Five Mile Prairie, Spokane

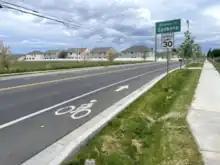
Spokane city limits on Five Mile Road

The Five Mile Prairie is almost an island of the Columbia Plateau surrounded by lowlands cut by the Spokane River and Little Spokane River. Surrounded by cliffs to the north, east, and west, the 3400-acre prairie sits atop a high circular table or mesa of basalt rock looking over the city below. The south-facing slopes of the Five Mile Prairie neighborhood rise about 400 feet. The hill gets higher to the north, reaching more than 400 at its apex in the neighborhood.